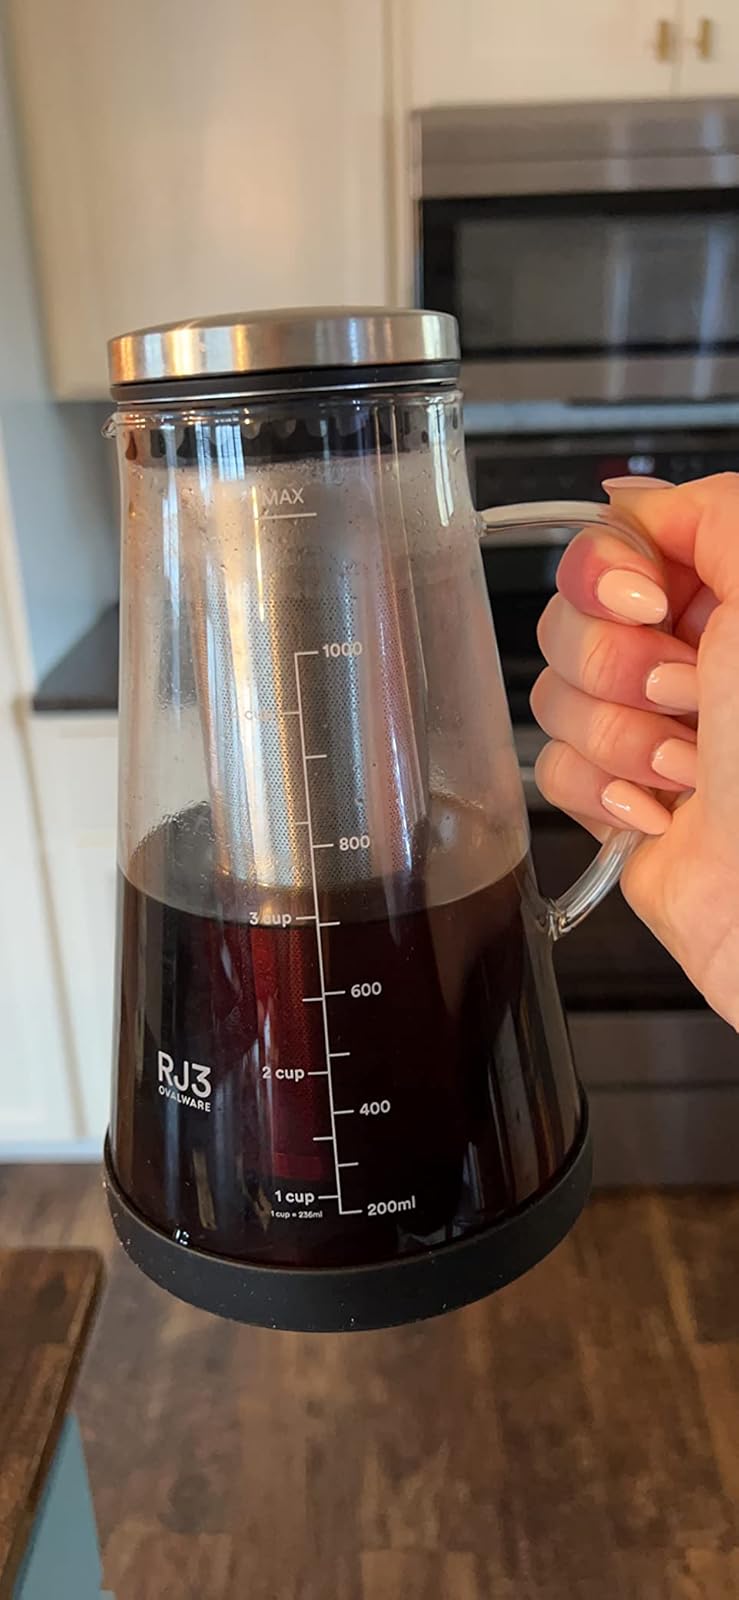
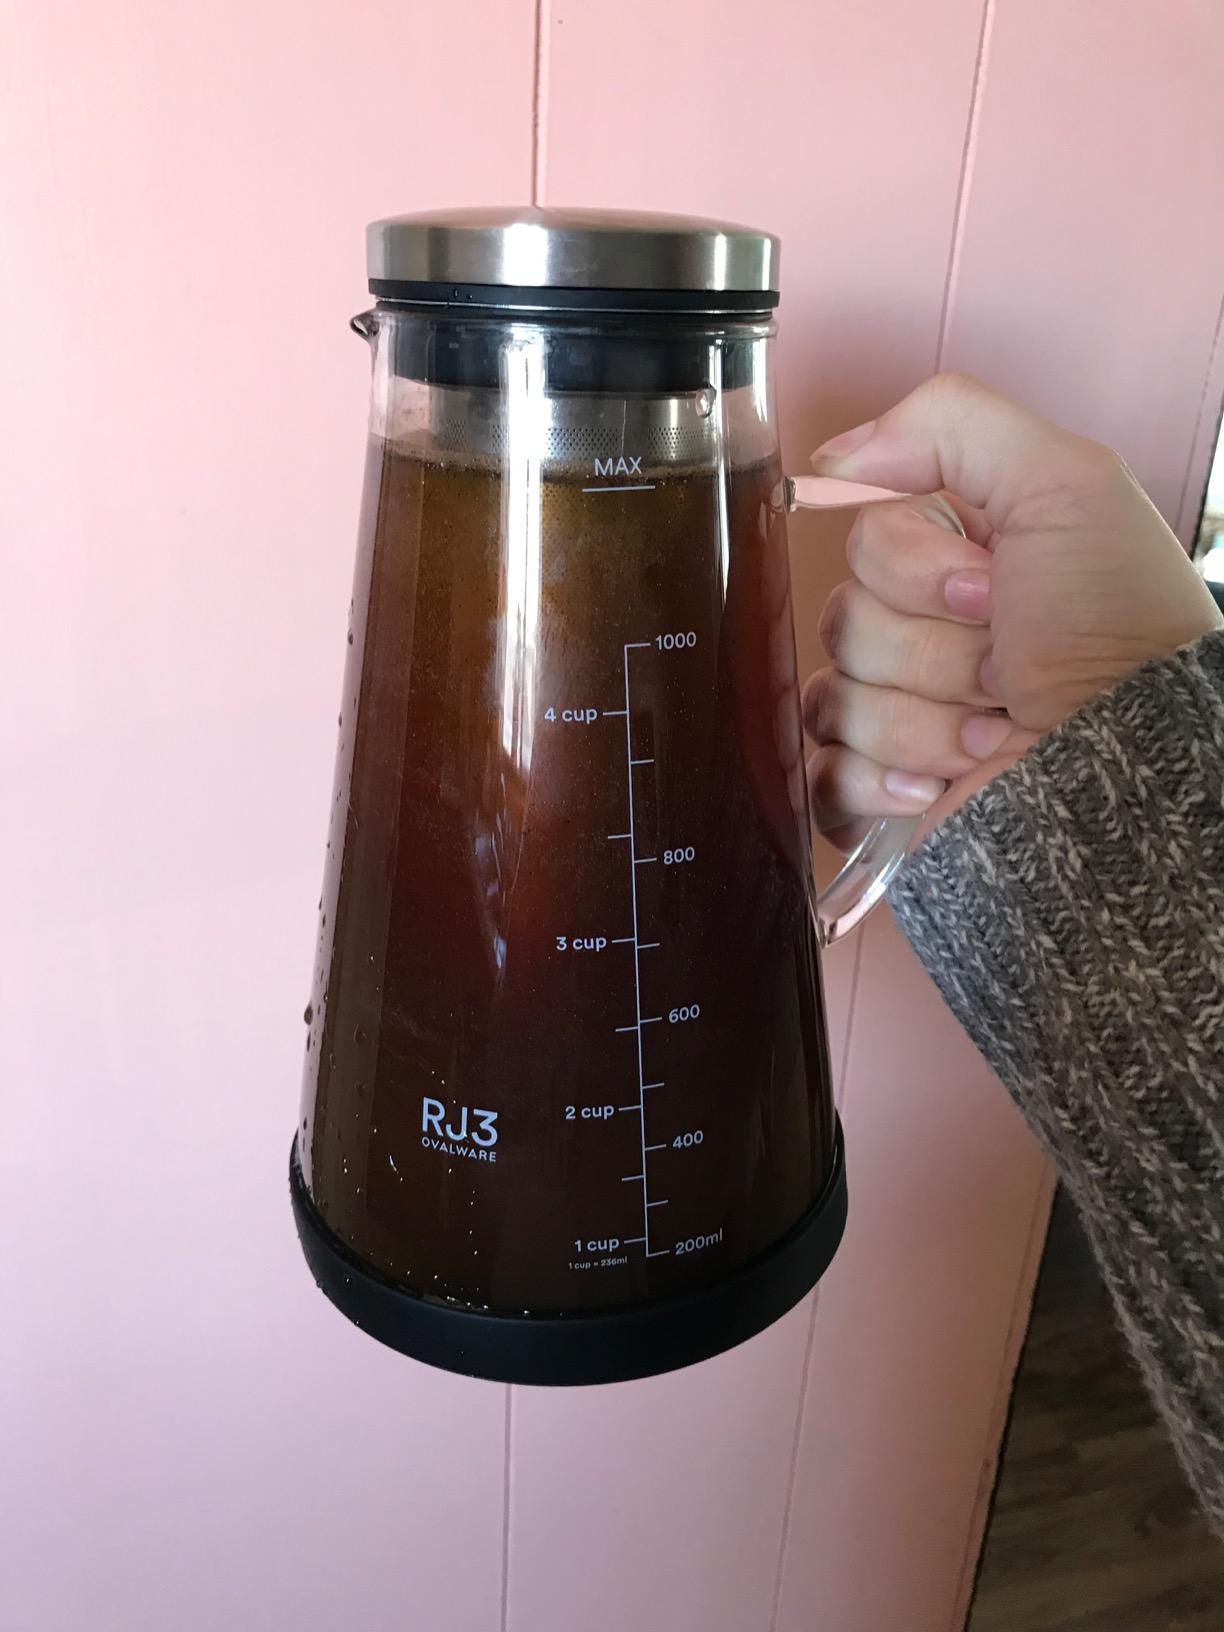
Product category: items_tea
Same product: yes